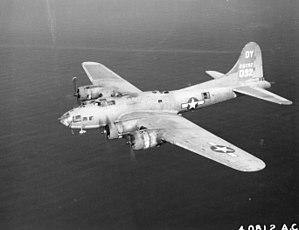
L’occupation japonaise de la Malaisie se déroule de 1941 à 1945 lors de la Seconde Guerre mondiale. La Malaisie est envahie par les troupes impériales japonaises le 8 décembre 1941 et malgré une lutte acharnée, les troupes britanniques sont contraintes au retrait vers Singapour le 31 janvier 1942. Cette dernière chute le 15 février, laissant la péninsule malaise aux mains des Japonais jusqu'en 1945.